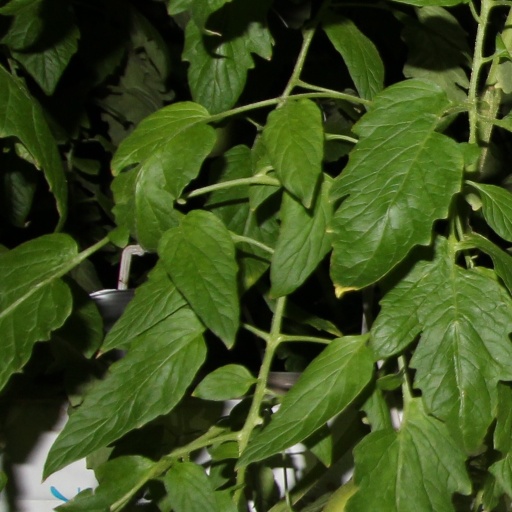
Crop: tomato